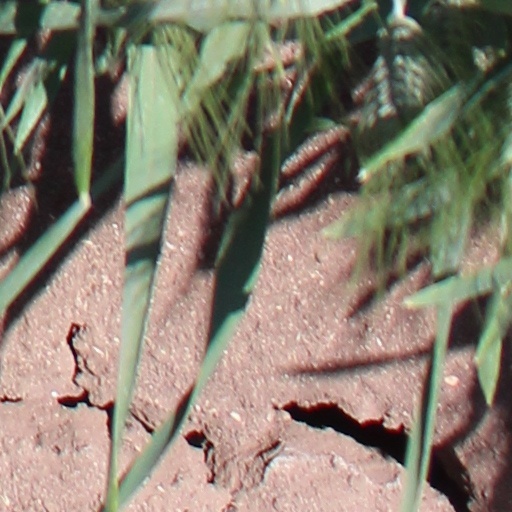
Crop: wheat